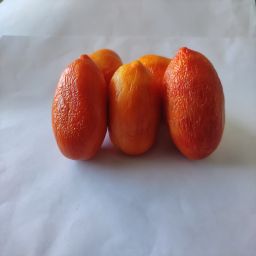
Crop: Tomato
Quality: Old